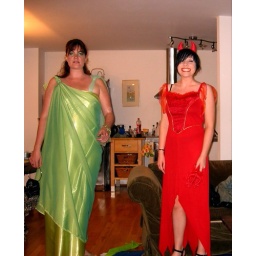
beautiful ladies in red and green